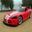
Label: automobile